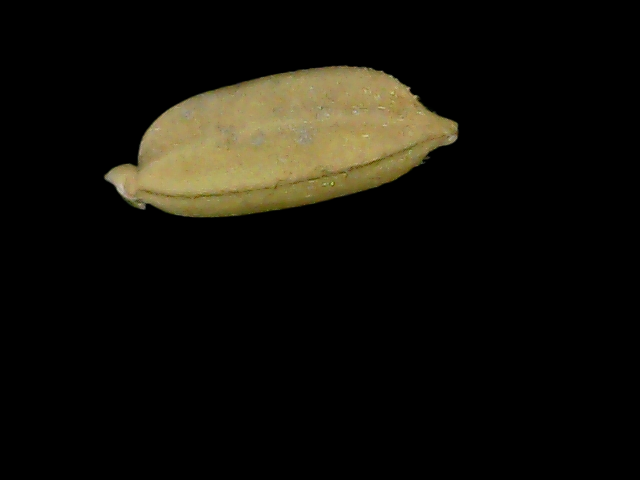
Rice variety: Bd76